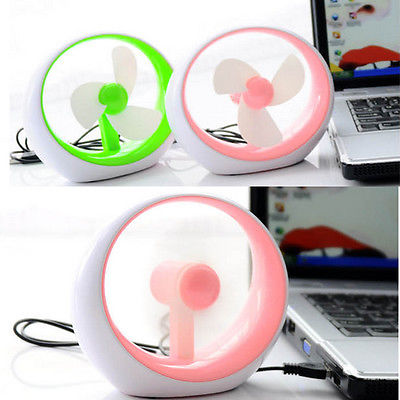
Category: fan